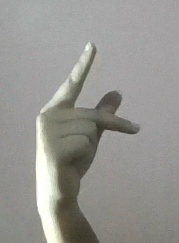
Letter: dha